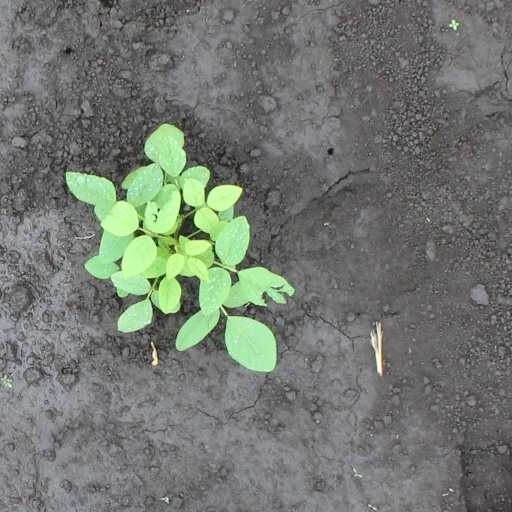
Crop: soybean